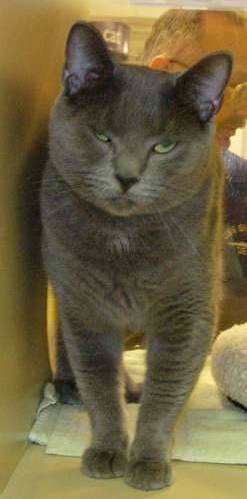
Label: cat